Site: brandenburg
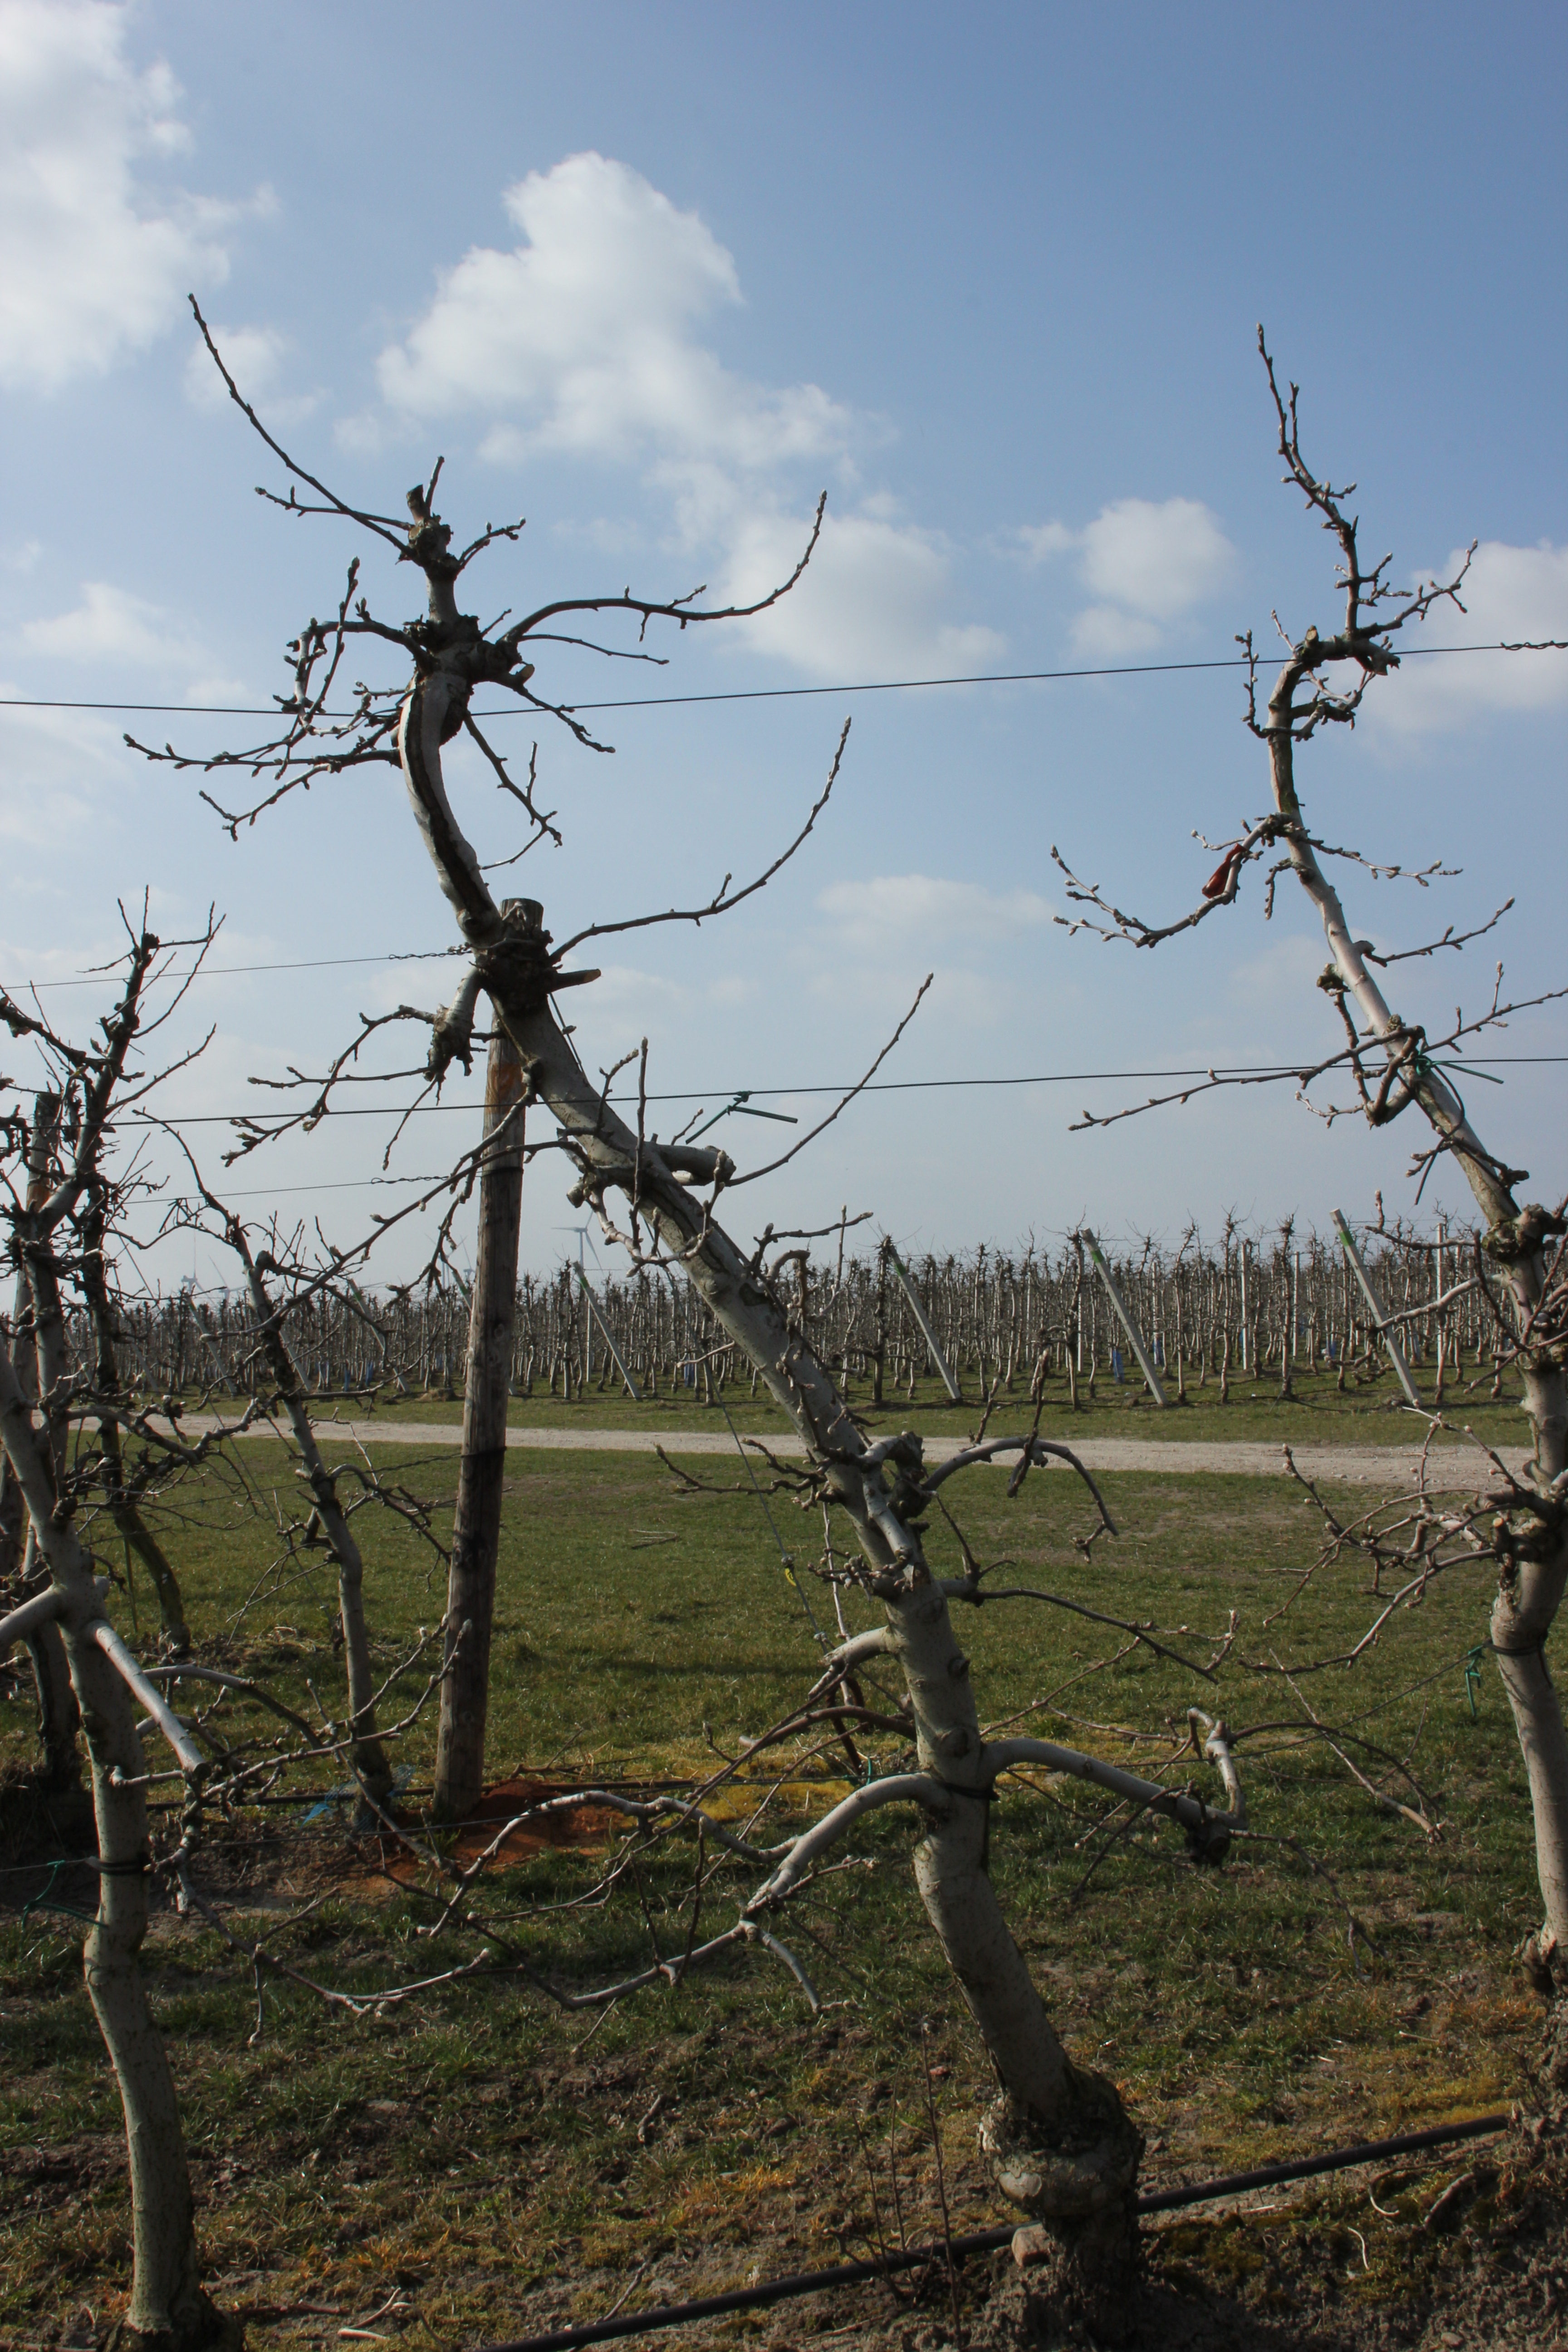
Growth stage (BBCH 03): Bud development